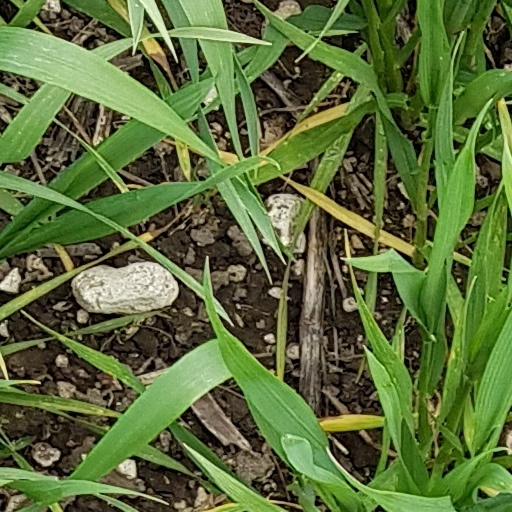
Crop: wheat